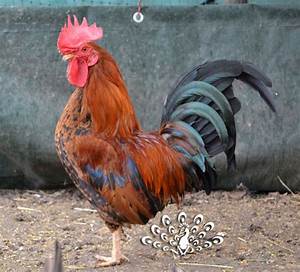
Label: gallina